The Works (retailer)

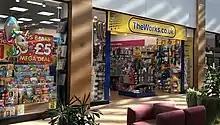
The Works in Meadowhall Shopping Centre in Sheffield

The company was founded in 1981 by Mike and Jane Crossley as discount bookstore Remainders Limited. The Works stores are categorised into five product "zones": Kids (toys, games etc.), Arts and Craft, Stationery, Family Gifts, and Seasonal/Regional, which includes a selection of local interest and tourist-specific ranges. TheWorks.co.uk, the company's first e-commerce platform, was launched in January 2012.